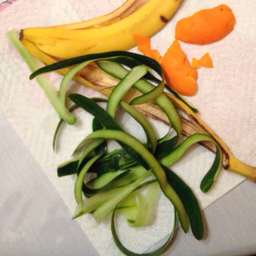
Label: generalcompost